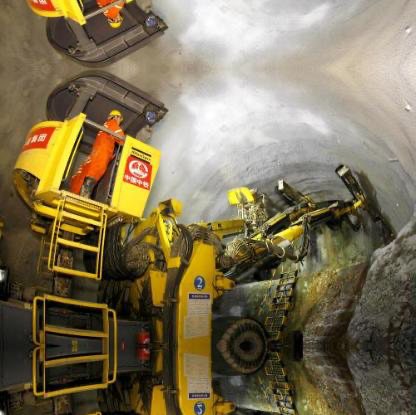
Objects in the image:
label: helmet
label: helmet